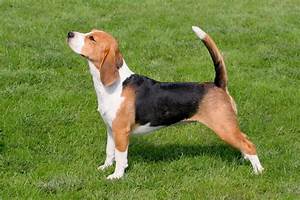
Label: cane